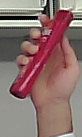
Product: loreal_shampoo